1986–87 NCAA Division I men's ice hockey season

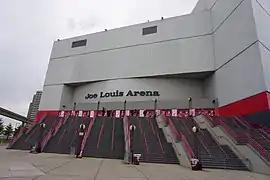
The Joe Louis Arena served as the host for the 1987 Frozen Four

The 1986–87 NCAA Division I men's ice hockey season began in October 1986 and concluded with the 1987 NCAA Division I Men's Ice Hockey Tournament's championship game on March 28, 1987 at the Joe Louis Arena in Detroit, Michigan. This was the 40th season in which an NCAA ice hockey championship was held and is the 93rd year overall where an NCAA school fielded a team.